List of Formula One Grand Prix winners (constructors)

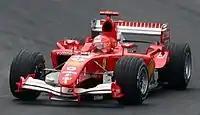
Scuderia Ferrari have won the most Formula One Grands Prix.

Formula One, abbreviated to F1, is the highest class of open-wheeled auto racing defined by the Fédération Internationale de l'Automobile (FIA), motorsport's world governing body. The "formula" in the name refers to a set of rules to which all participants and cars must conform. The F1 World Championship season consists of a series of races, known as Grands Prix, held usually on purpose-built circuits, and in a few cases on closed city streets. The results of each race are combined to determine two annual World Championships, one for drivers and one for constructors.